Marjorie Dence

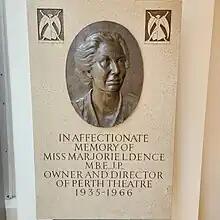
Plaque commemorating Marjorie Dence displayed in Perth Theatre

Dence died in Perth on 23 August 1966. Under the terms of her will the theatre was offered to the city of Perth for the fixed price of £5,000. This was equal to the original investment in the 1930s.